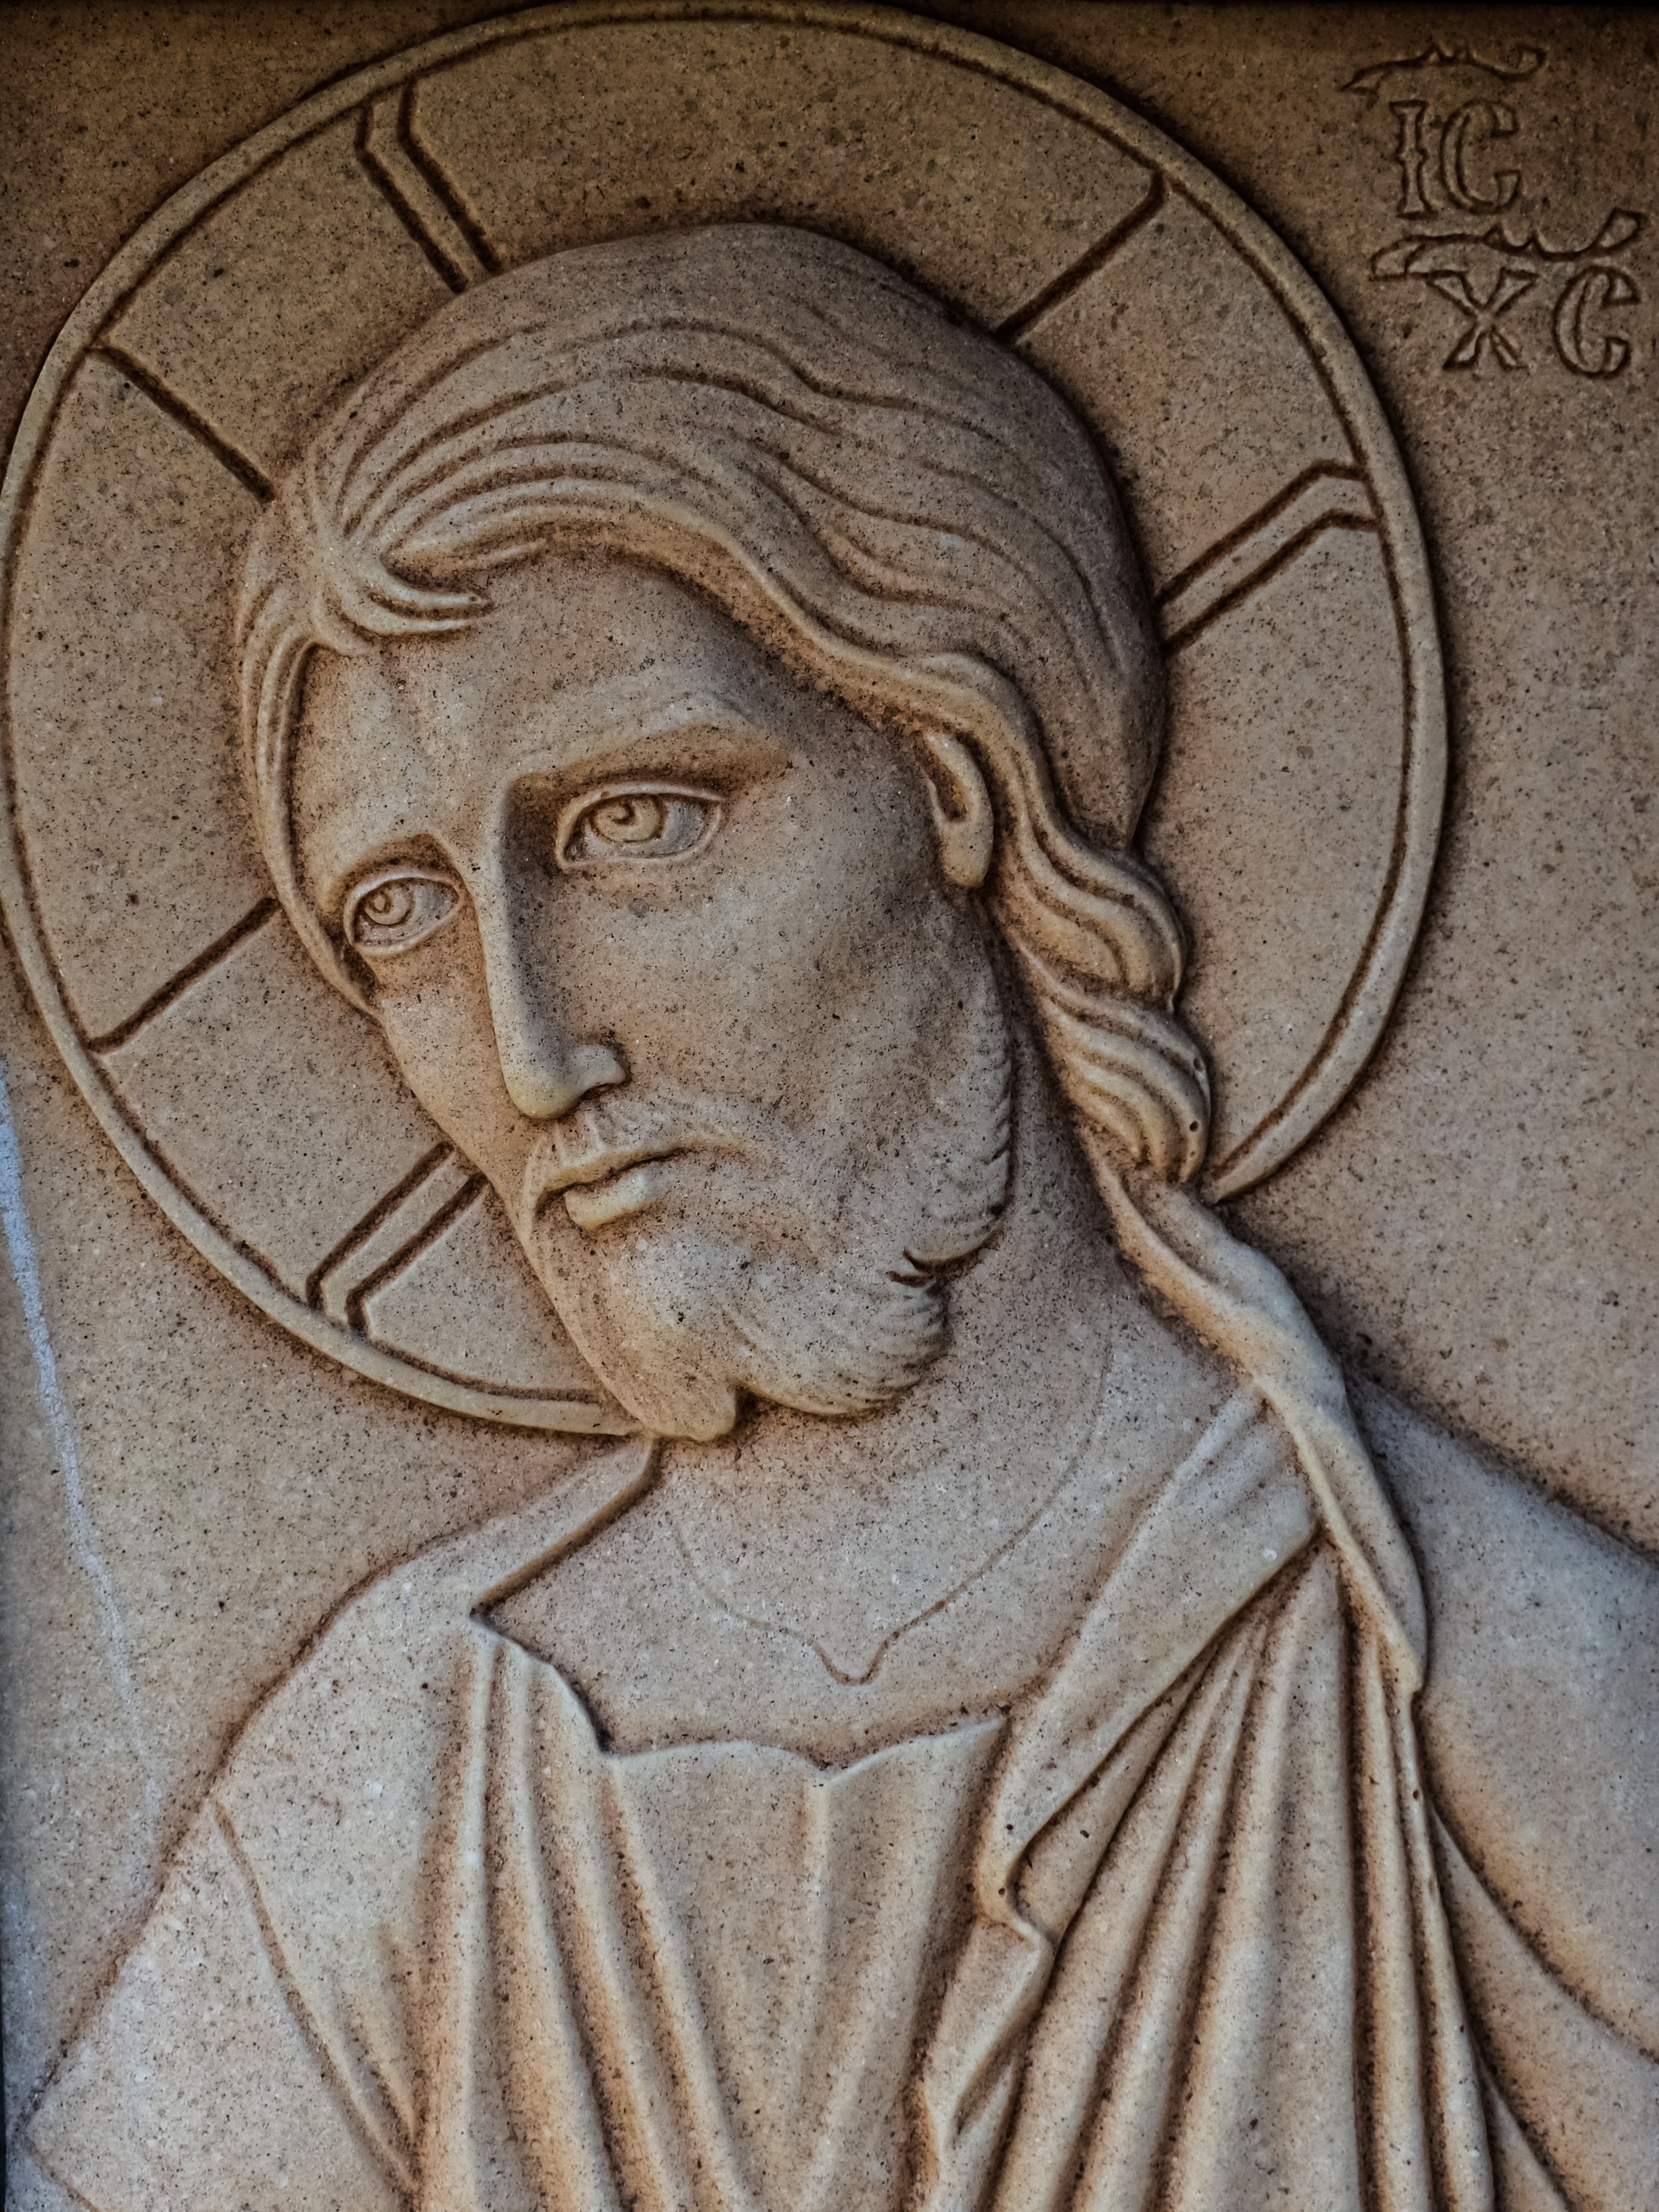
architecture, wall, stone, monument, statue, religion, church, sculpture, art, temple, orthodox, carving, relief, engraving, cyprus, jesus christ, stele, ayia napa, stone carving, ancient history